Auriscalpium vulgare

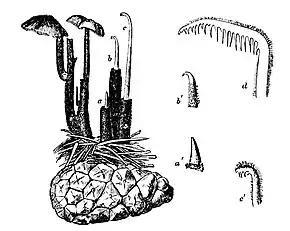
Growth on a fir cone; the inset images depict the cap at different stages of development. Illustrated by Eugenius Warming.

Fruit body primordia first appear between the scales of the cones, and require 9 to 35 days to reach their final height. They consist of an inner core of thin-walled generative hyphae enclosed by an outer coat of skeletal hyphae. Immature fruit bodies are white and delicate, but gradually become brown as they mature. Because the cap is grown from the stem tip after it bends, cap development interrupts stem growth, and this shift to centrifugal growth (that is, growth outward from the stem) results in the typical kidney-shaped or semicircular cap. Although the fruit body takes at least 9 days to mature, spores production begins within 48–72 hours of the start of cap growth. Spines start out as minute protuberances on the part of the stem adjoining the undersurface of the cap. As the cap enlarges, these spines are spread horizontally, and more protuberances are formed, which elongate vertically downwards.